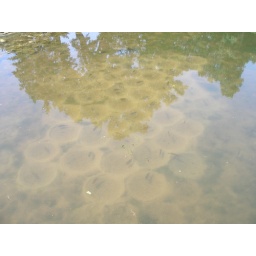
Little circles that these fish made in the lake by Jan and Bruce's house.